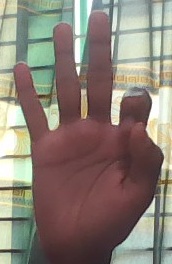
ASL sign: 9